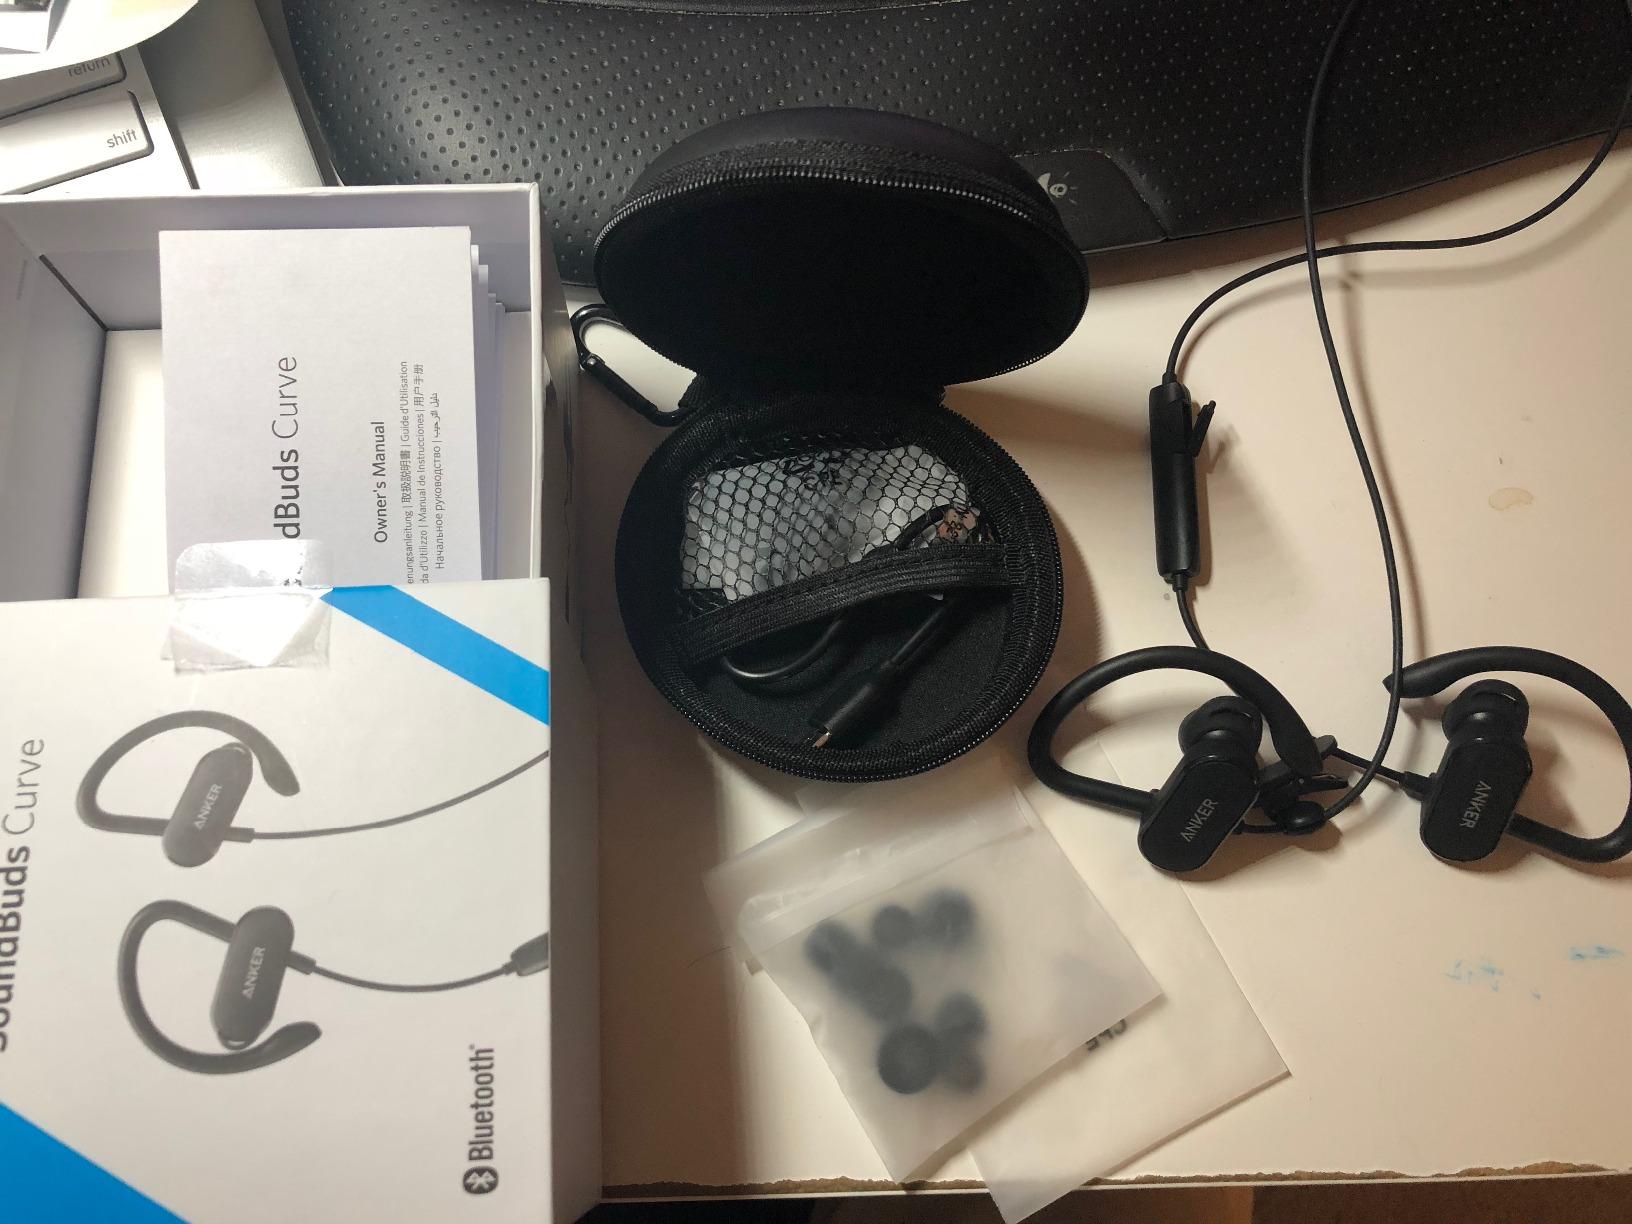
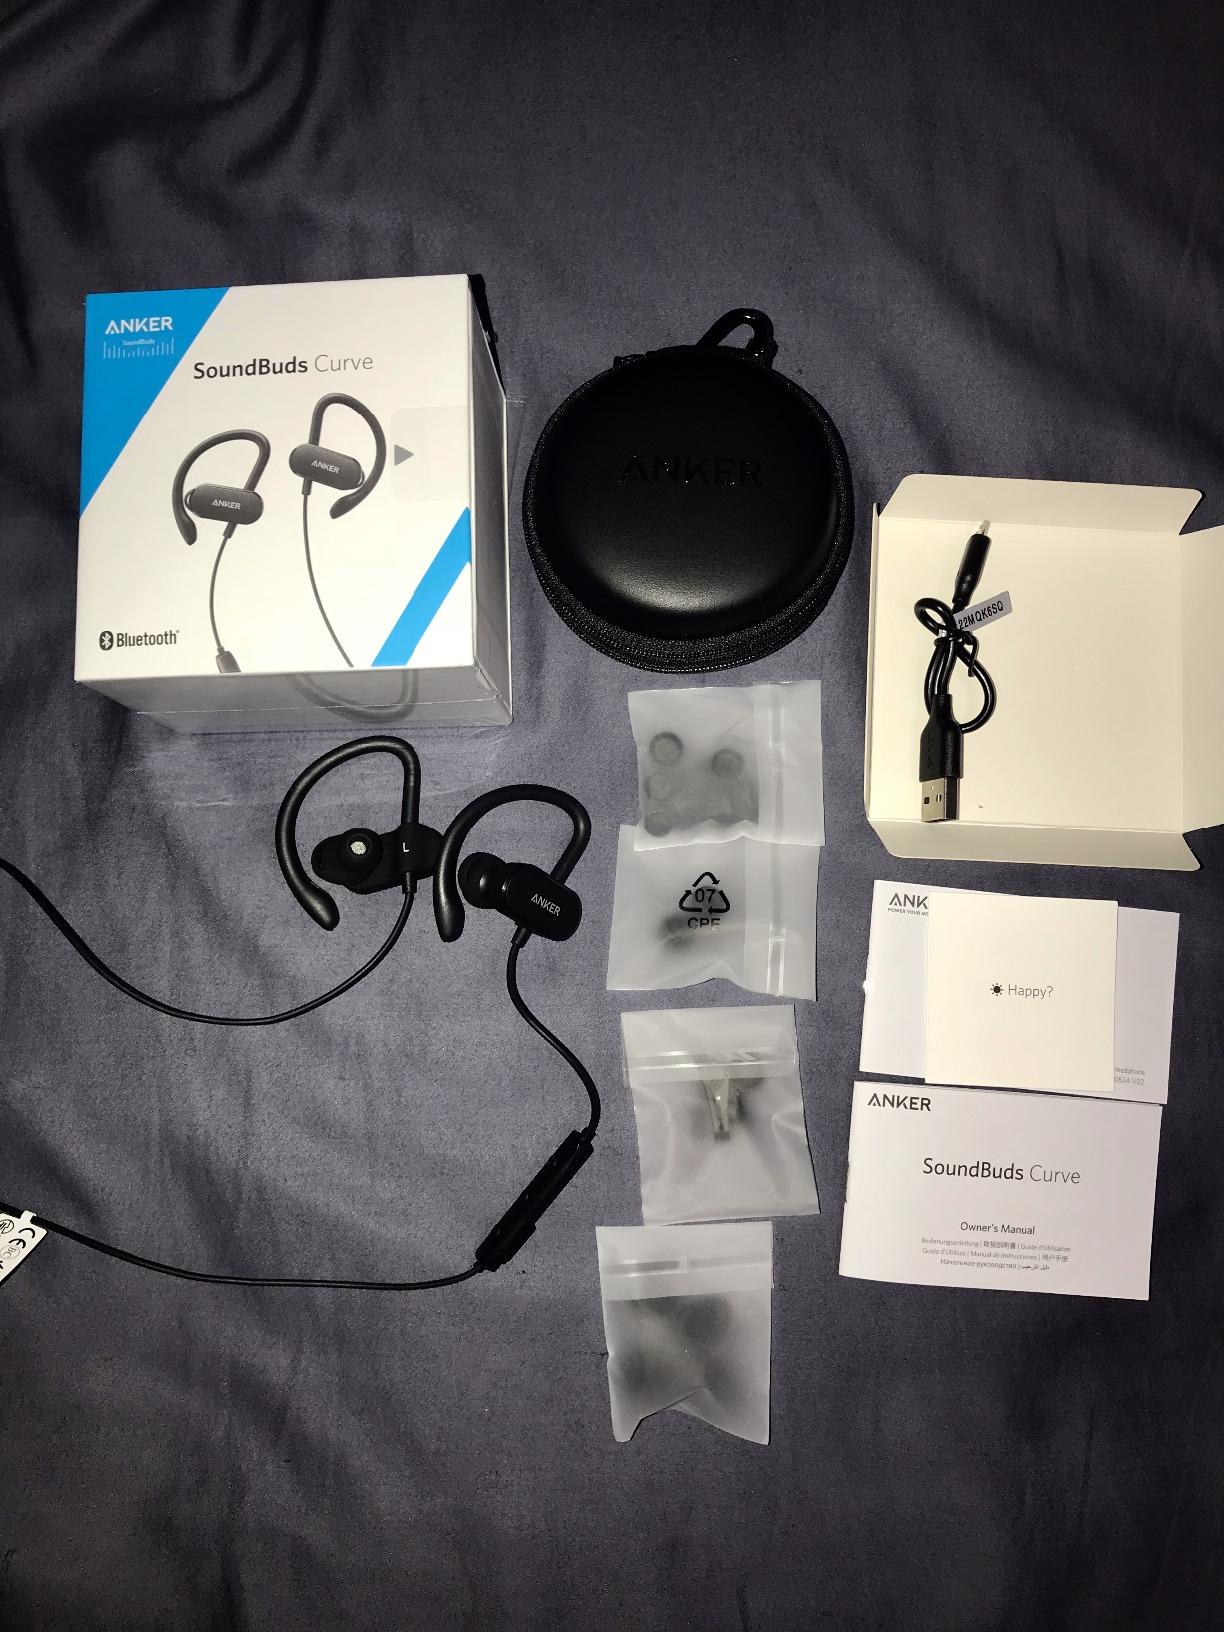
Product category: headphones
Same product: yes